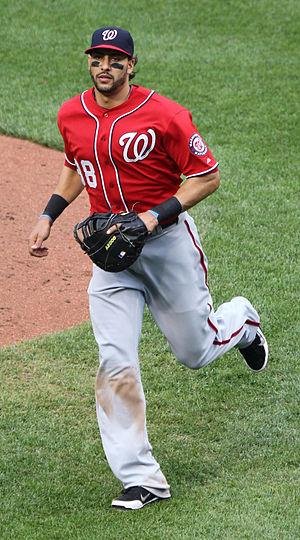
Michael John Morse est un joueur de champ extérieur et de premier but des Giants de San Francisco de la Ligue majeure de baseball.